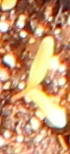
Label: Sugar beet